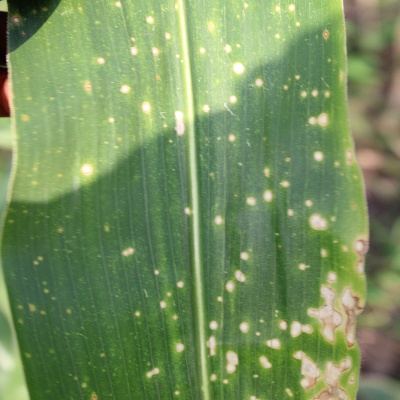
Crop: Maize
Condition: leaf blight